Group 2 (motorsport)

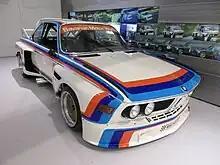
A BMW 3.0 CSL Group 2 Touring Car

The FIA established Appendix J regulations for Touring and GT cars for 1954 and the term Group 2 was in use to define Touring Cars in the Appendix J of 1959. By 1961 Appendix J included specifications for both Group 1 Series Touring Cars and Group 2 Improved Touring Cars with a minimum production of 1,000 units in twelve consecutive months required to allow homologation of a model into either group. Technical modifications beyond those allowed for Group 1 cars were permitted in Group 2.